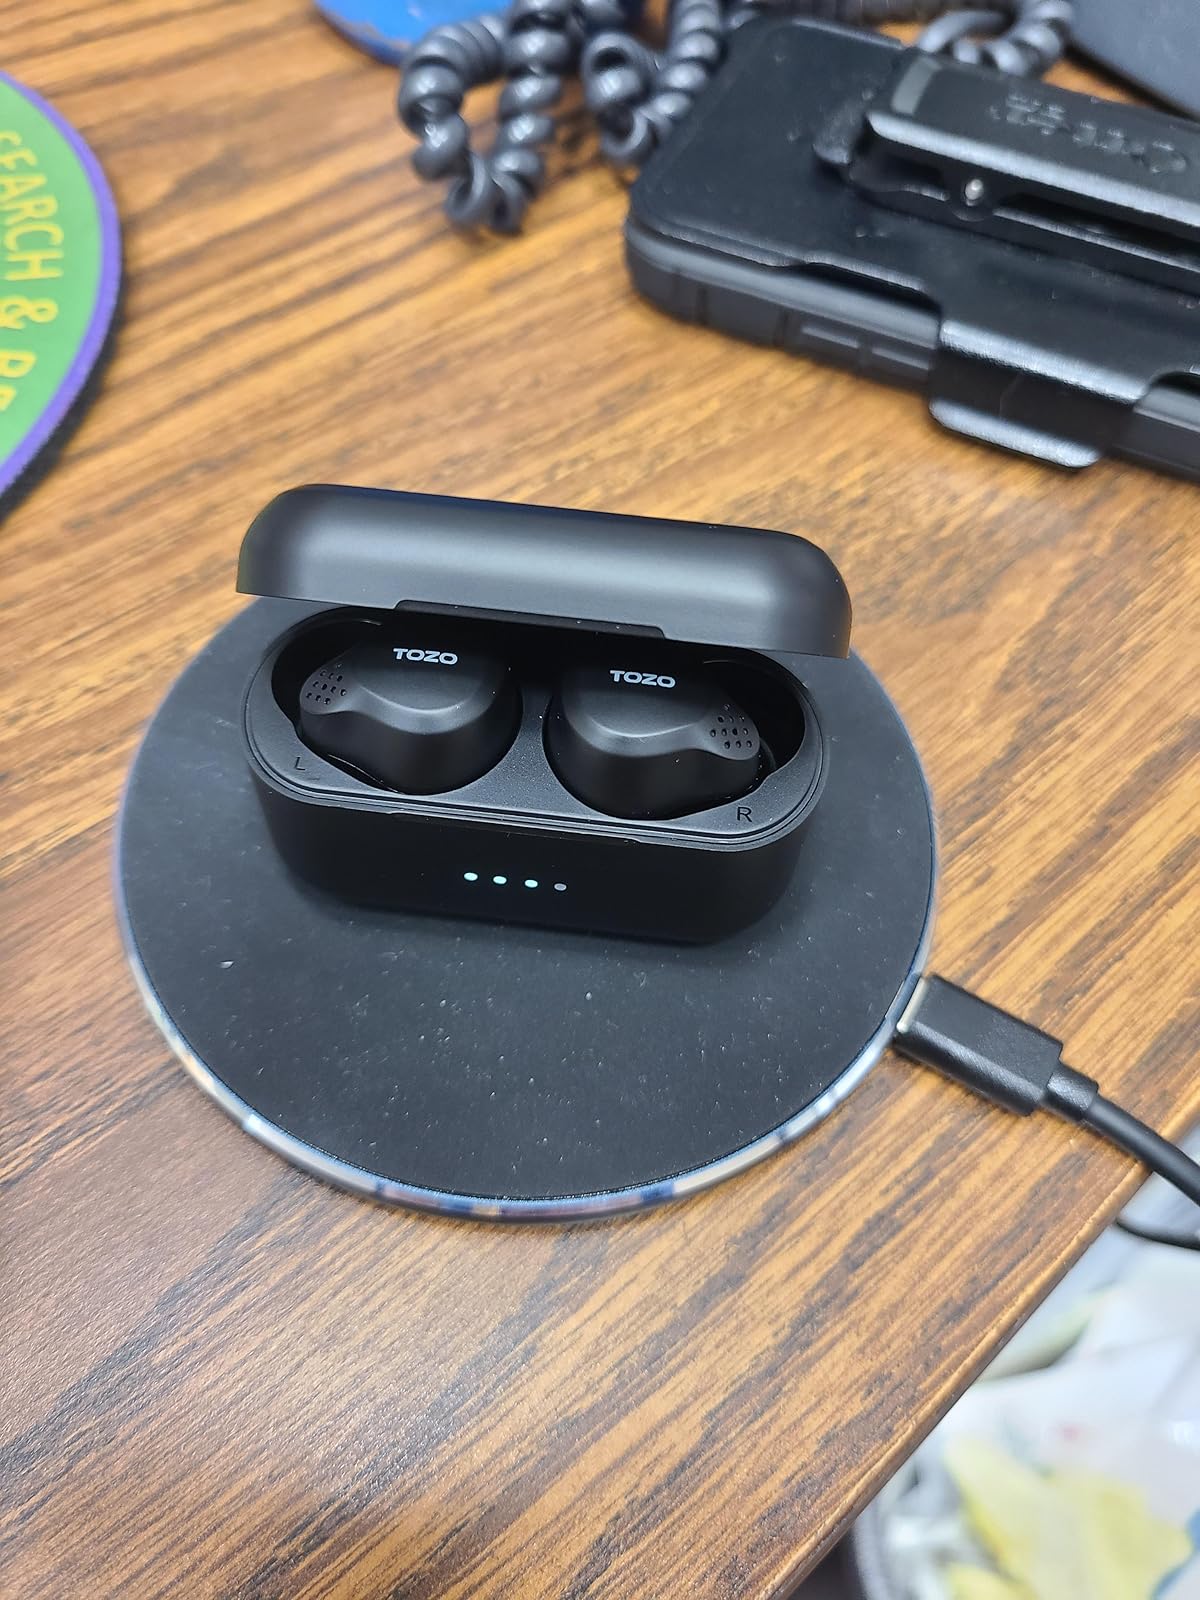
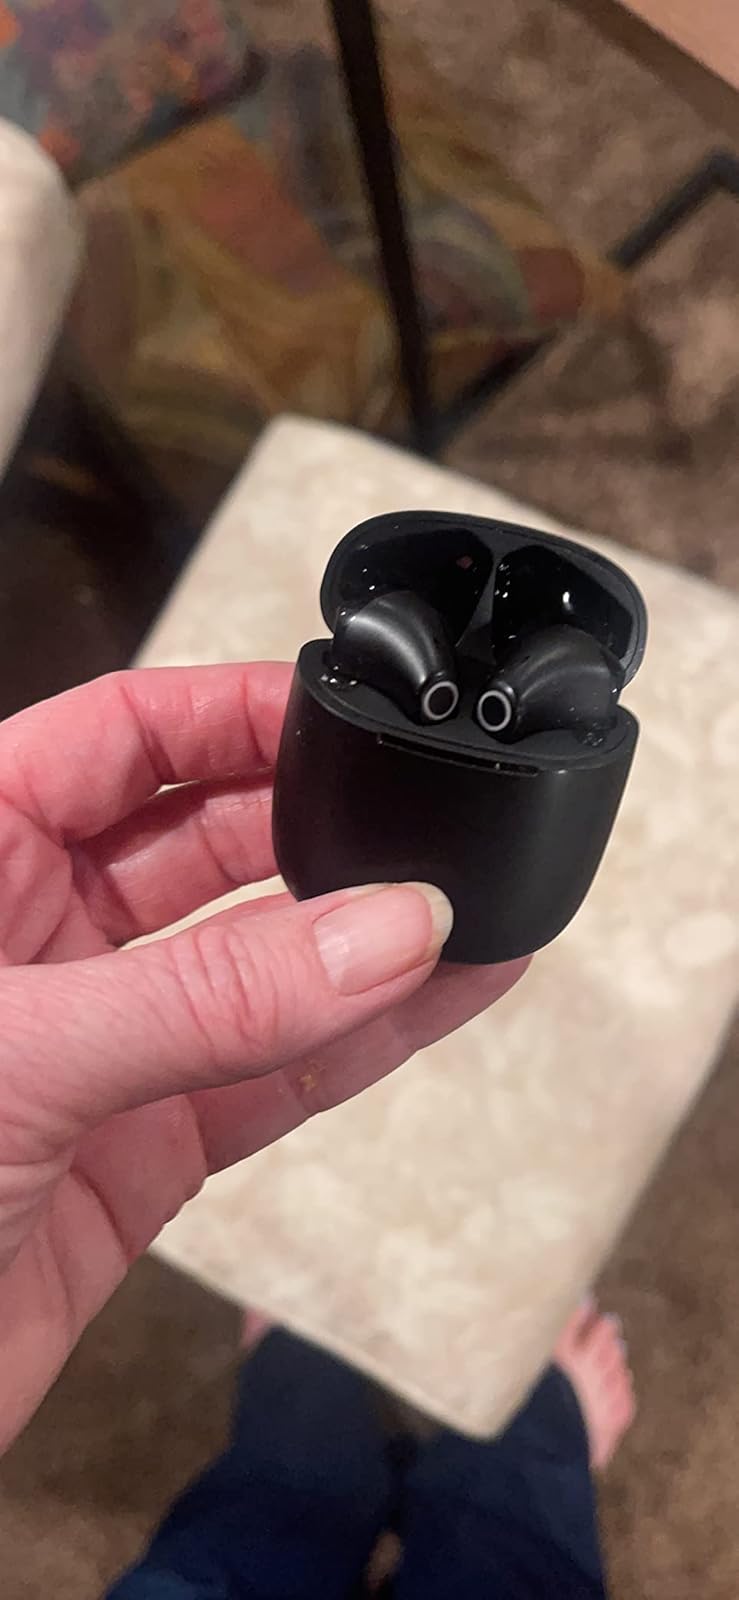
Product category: earbuds
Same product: no